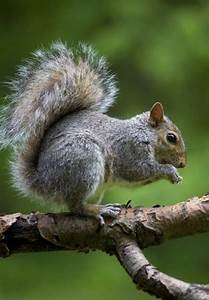
Label: scoiattolo